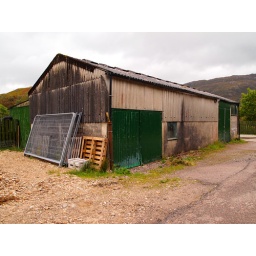
Near the famous bridge of Harry Potter's train in Glenfinan...